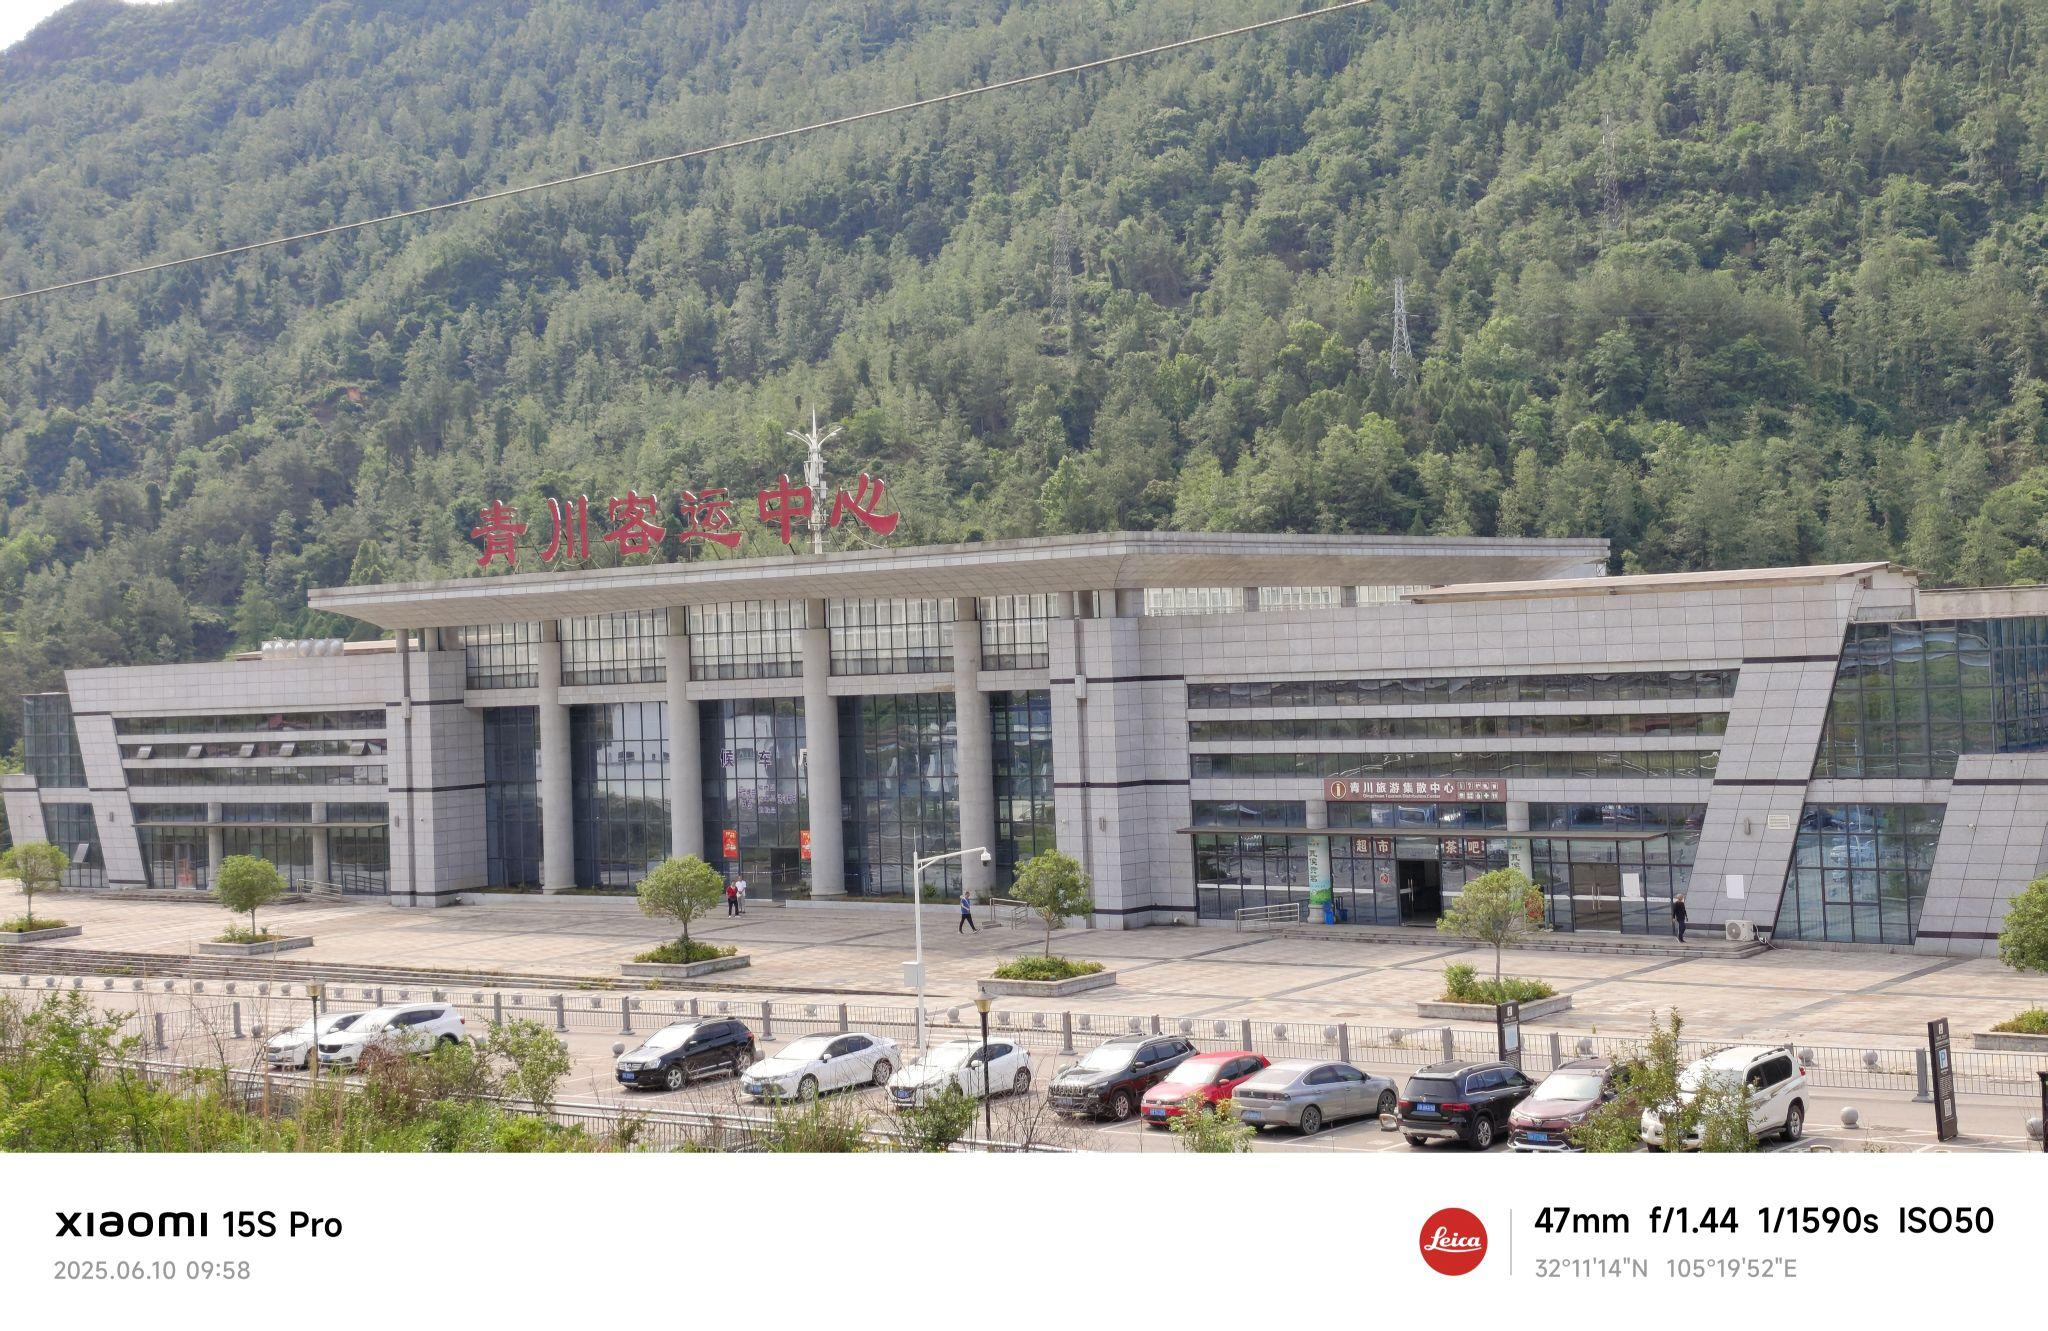
地标名称：青川站
所在城市：广元市·青川县